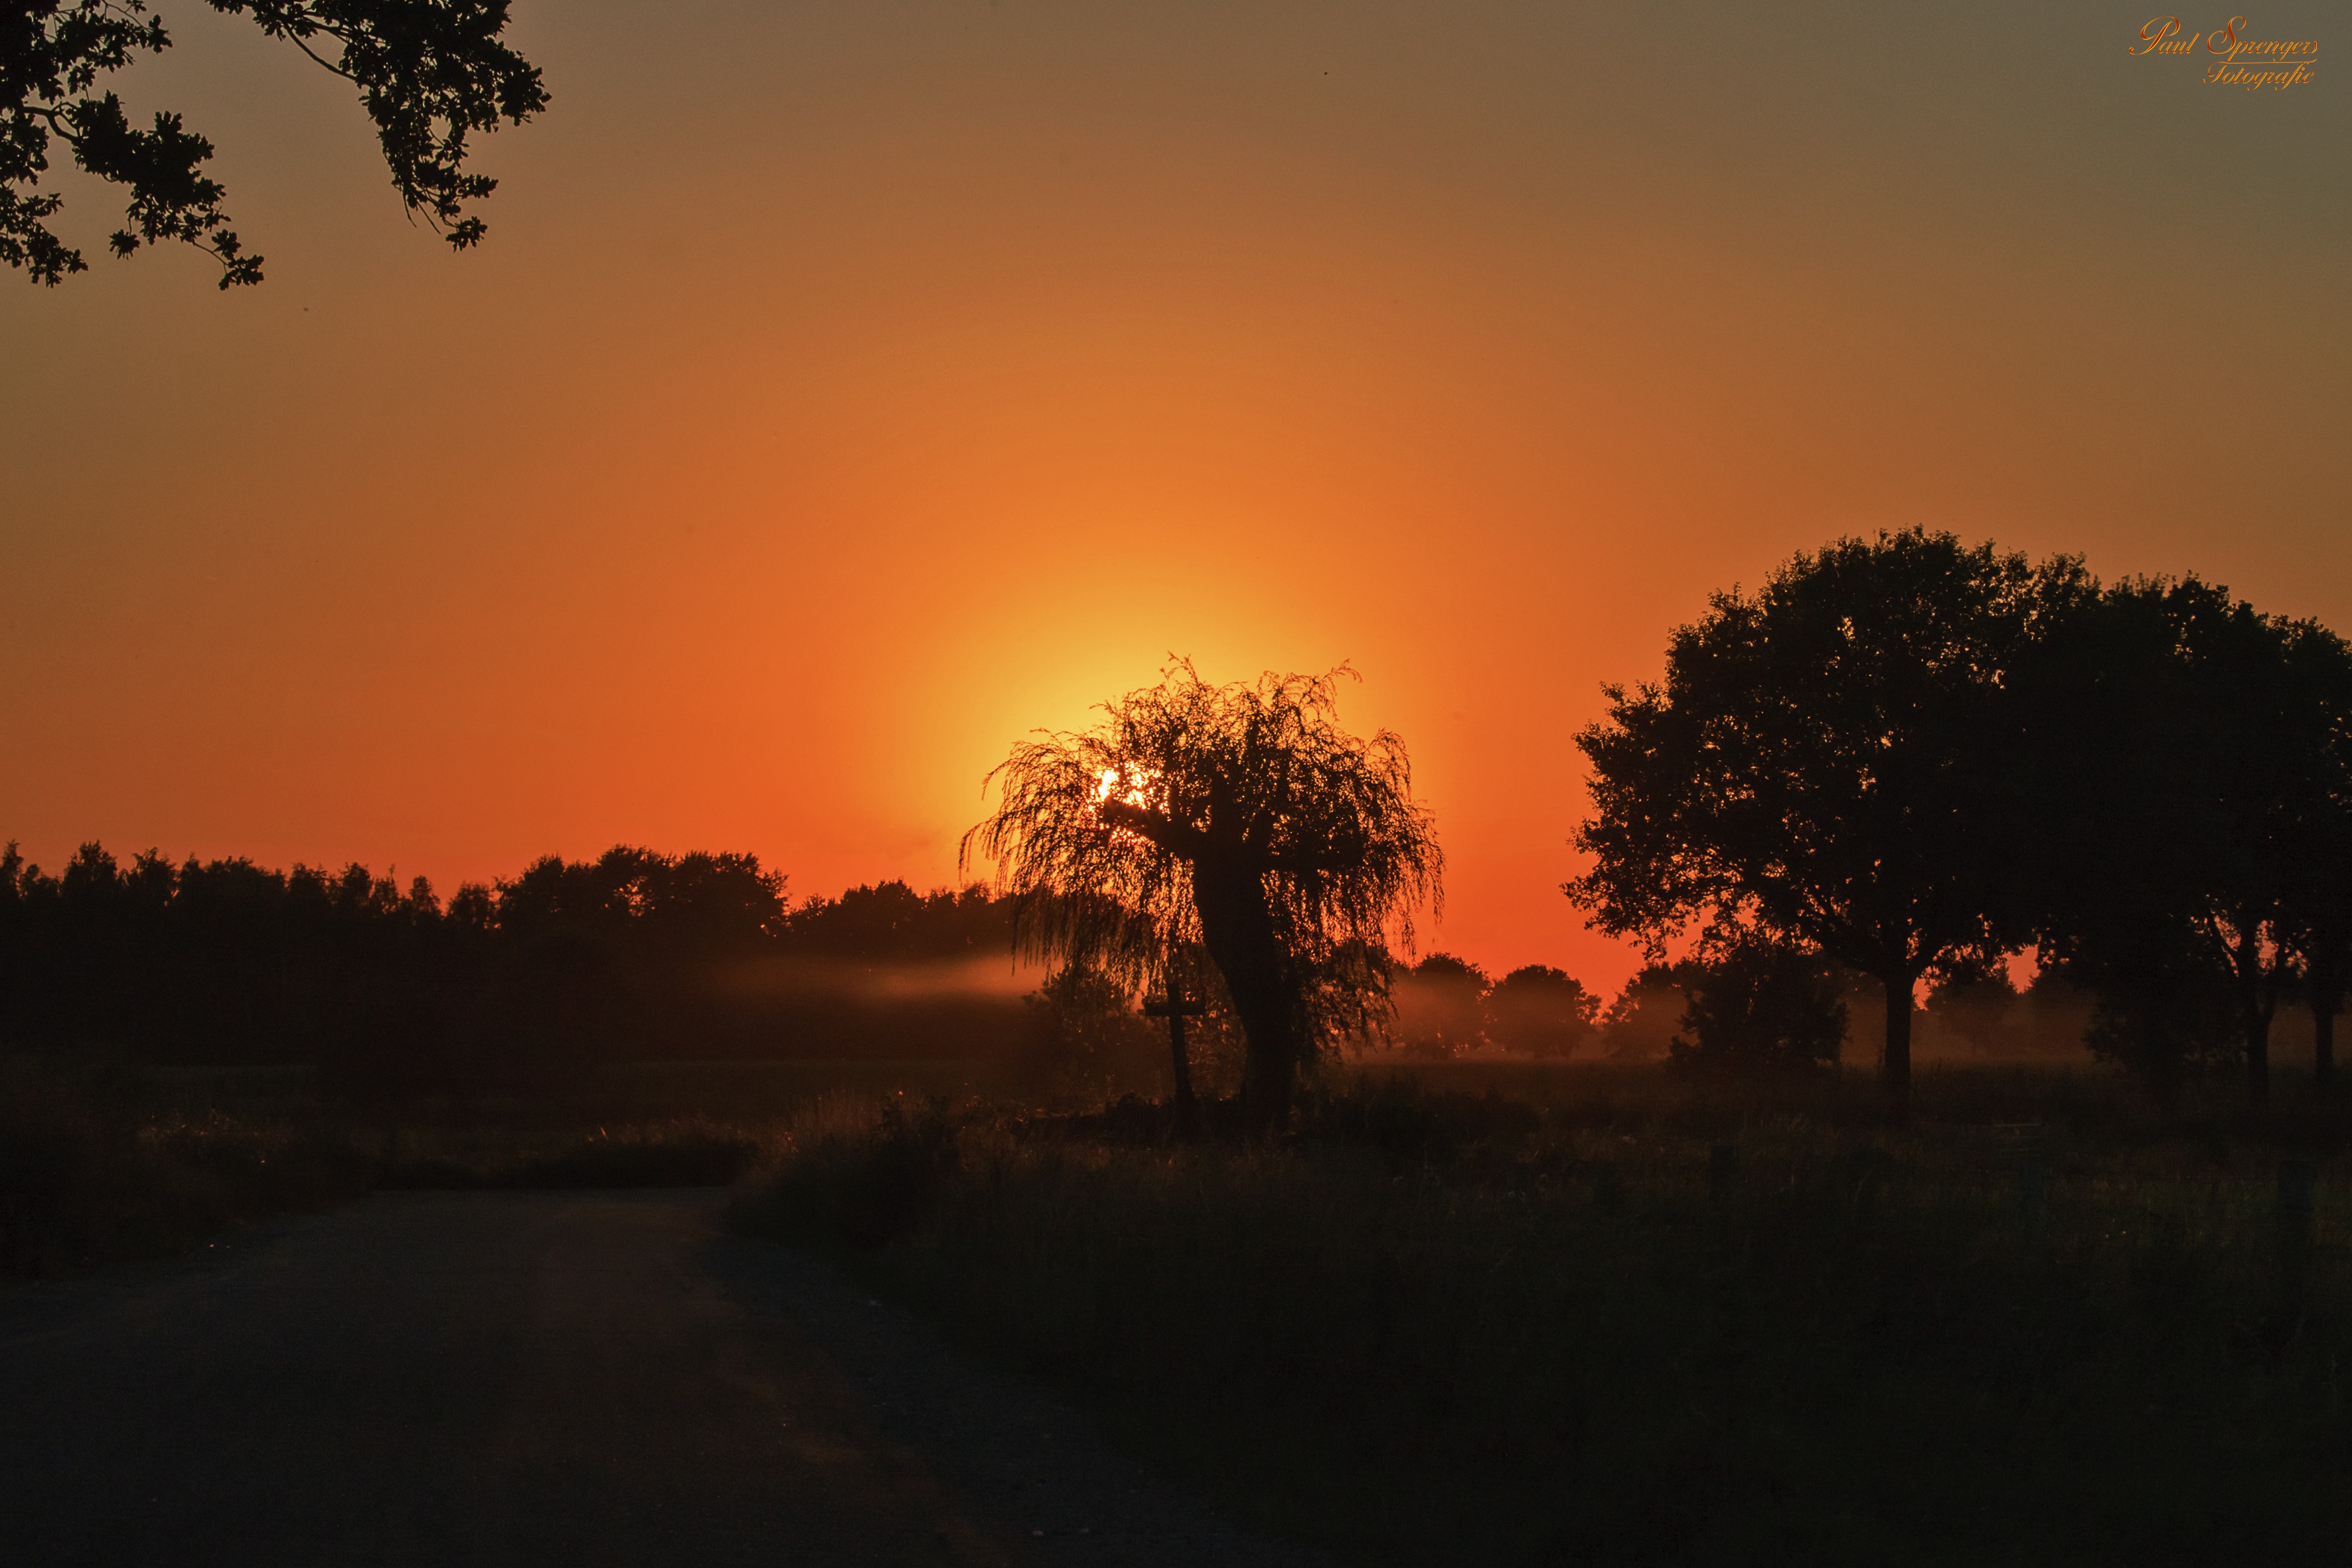
landscape, tree, nature, horizon, silhouette, cloud, sun, sunrise, sunset, mist, field, sunlight, morning, dawn, atmosphere, dusk, evening, orange, savanna, trees, afterglow, colorful sunset, atmospheric phenomenon, red sky at morning